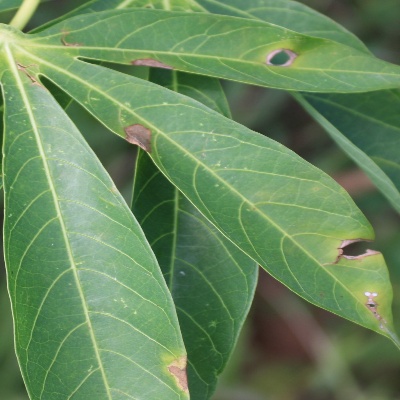
Crop: Cassava
Condition: brown spot